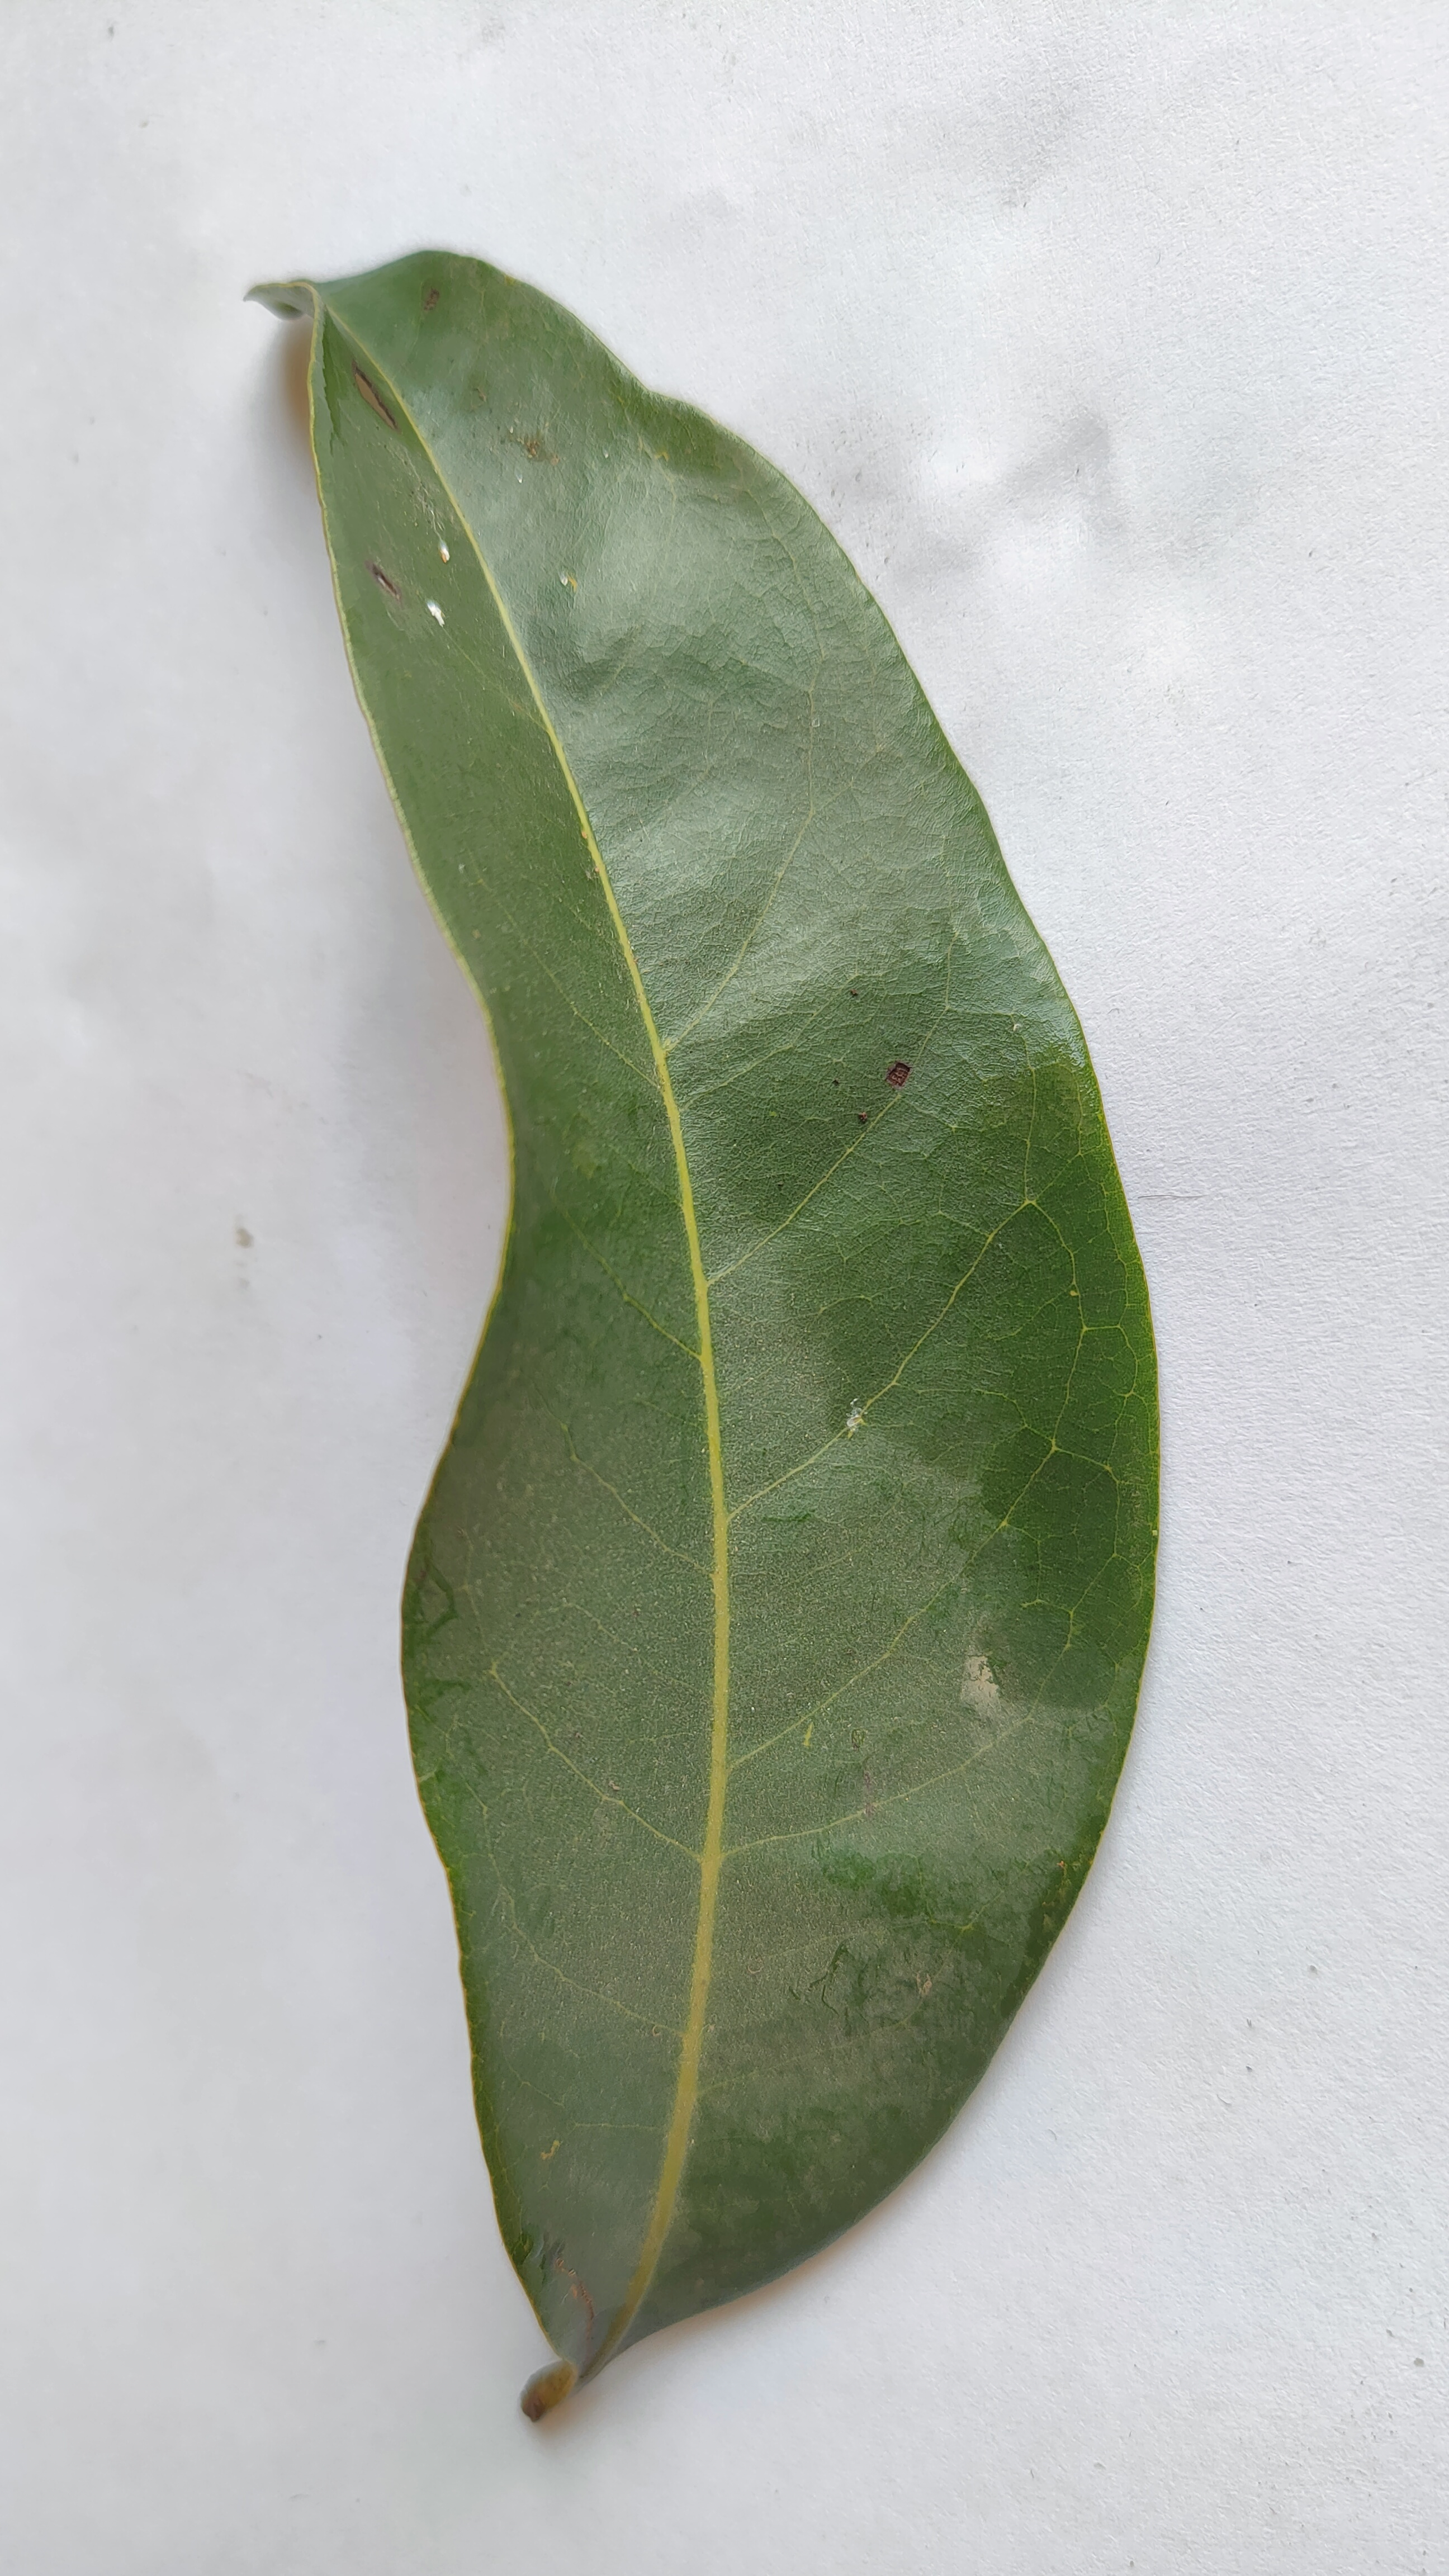
Leaf variety: Lychee